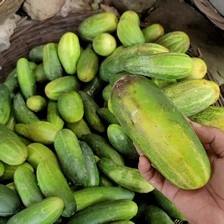
Label: cucumber